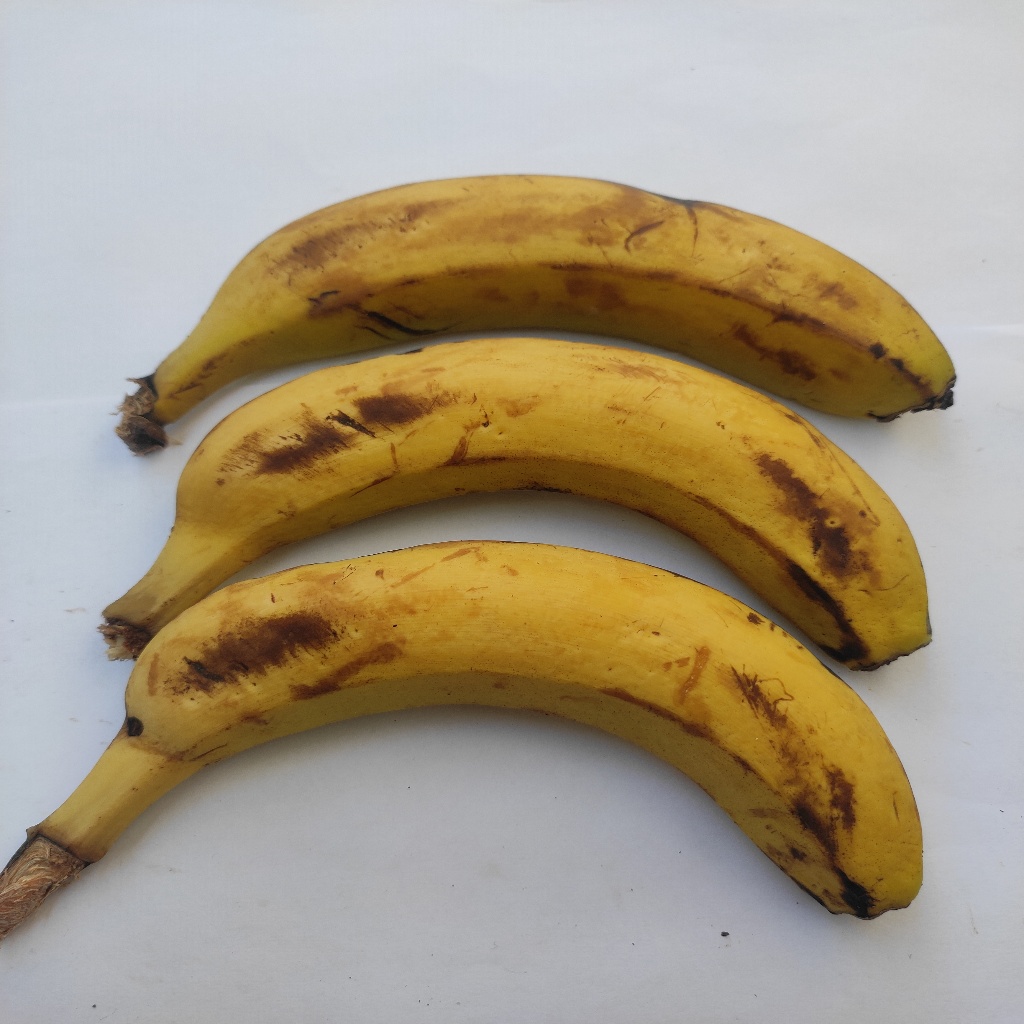
Crop: banana
Quality class: Class_A